La Chapelle-près-Sées

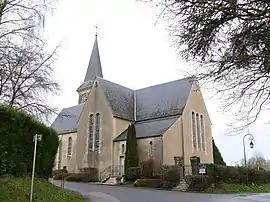
The church in La Chapelle-près-Sées

La Chapelle-près-Sées (literally "La Chapelle near Sées") is a commune in the Orne department in north-western France.